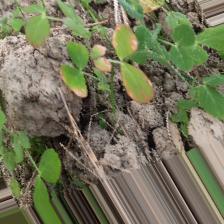
Label: Ascochyta blight